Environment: real
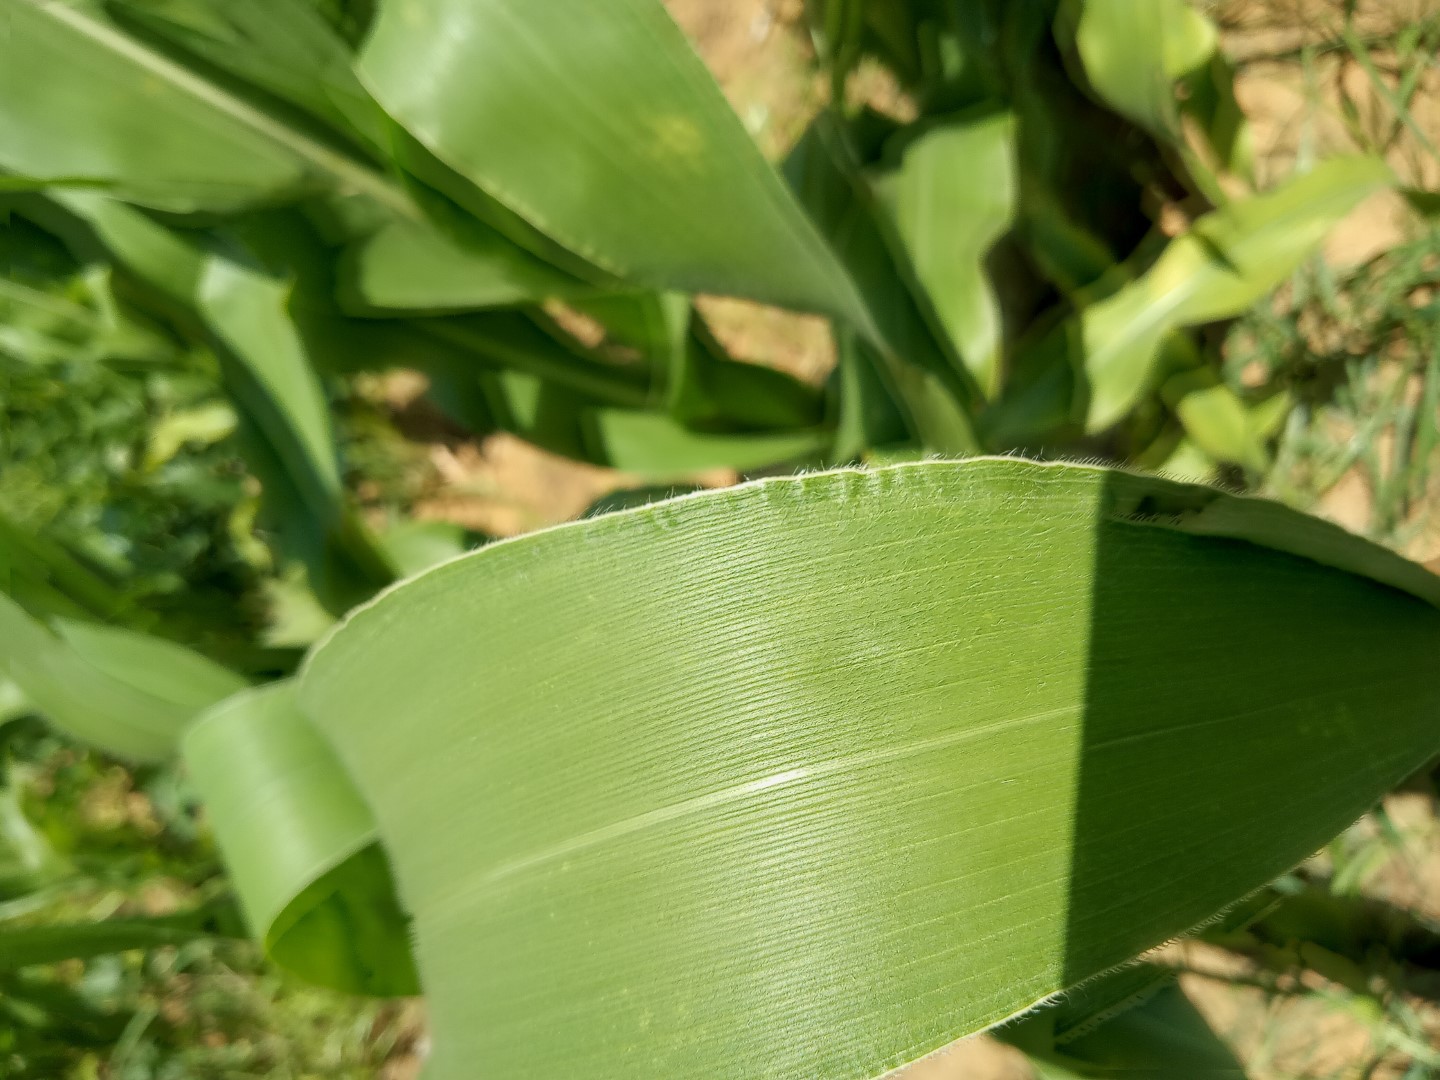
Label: healthy